Monarchies in Europe

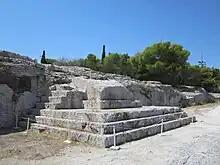
The Pnyx. As a meeting place, it was the heart of Athenian democracy

Since the beginning of antiquity, monarchy confronted several republican forms of government, wherein executive power was in the hands of a number of people that elected leaders in a certain way instead of appointing them by hereditary succession. During the archaic period (c. 750–500 BCE), kingship disappeared in almost all Greek poleis, and also in Rome (then still a barely significant town). After the demise of kingship, the Greek city-states were initially most often led by nobility (aristocracy), after which their economic and military power base crumbled. Next, in almost all poleis tyrants usurped power for two generations (tyranny, 7th and especially 6th century BCE), after which gradually forms of governments led by the wealthy (oligarchy) or assemblies of free male citizens (democracy) emerged in Classical Greece (mainly after 500 BCE). Athenian democracy (6th century–322 BCE) is the best-known example of the latter form; classical Sparta (c. 550–371 BCE) was a militaristic polis with a remarkable mix between monarchy (dual kingship), aristocracy (Gerousia) and democracy (Apella); the Roman Republic (c. 509–27 BCE) had a mixed constitution of oligarchy, democracy and especially aristocracy. The city-states of the Etruscan civilization (which arose during the Villanovan period, c. 900–700 BCE) appear to have followed a similar pattern, with the original monarchies being overthrown and replaced by oligarchic republics in the 5th and 4th centuries BCE.